Geli Ali Beg Waterfall

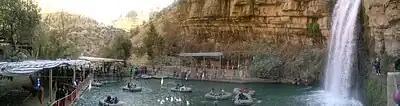
Panorama of Geli Ali Beg Waterfall

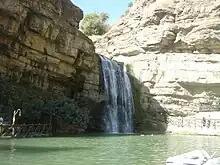
Another view

Geli Ali Beg Waterfall is located in the Kurdistan Region of Iraq, which lies some 130 km north of Erbil.